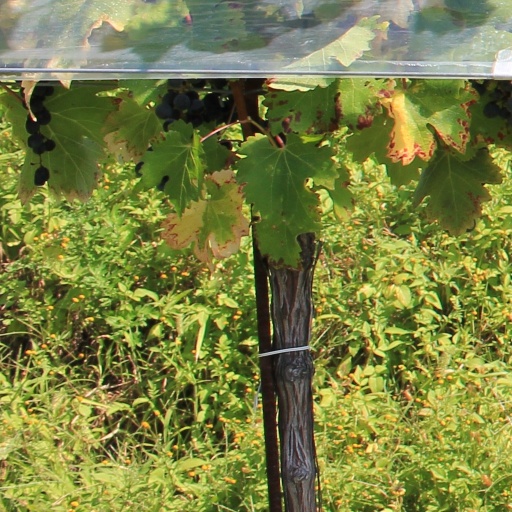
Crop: grape